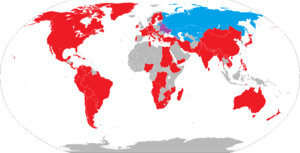
Verdensfredsrådet
Verdensfredsrådets medlemmer
Verdensfredsrådet er en international fredsorganisation, der efter eget udsagn går ind for universel nedrustning, suverænitet og uafhængighed og fredelig sameksistens, og fører kampagner mod imperialismen, masseødelæggelsesvåben og alle former for forskelsbehandling.